Kate Chopin

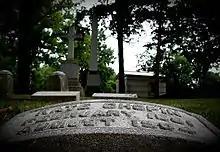
Kate Chopin's grave in Calvary Cemetery, St. Louis, Missouri

Critics suggest that such works as "The Awakening" were scandalous and therefore not socially embraced. Chopin was discouraged by the lack of acceptance, but she continued to write, primarily writing short stories. In 1900, she wrote "The Gentleman from New Orleans". That same year she was listed in the first edition of "Marquis Who's Who". However, she never earned a significant amount of money from her writing, instead living off of the investments she made locally in Louisiana and St. Louis of the inheritance from her mother's estate.